JetAudio

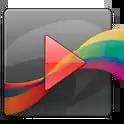
The JetAudio for Android icon.

On , “JetAudio for Android,” mobile version was released.